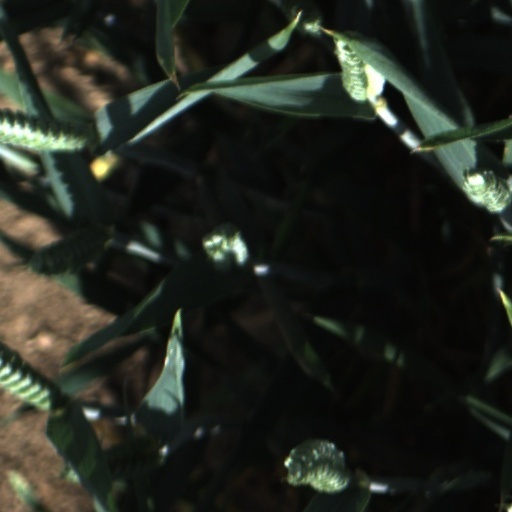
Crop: wheat